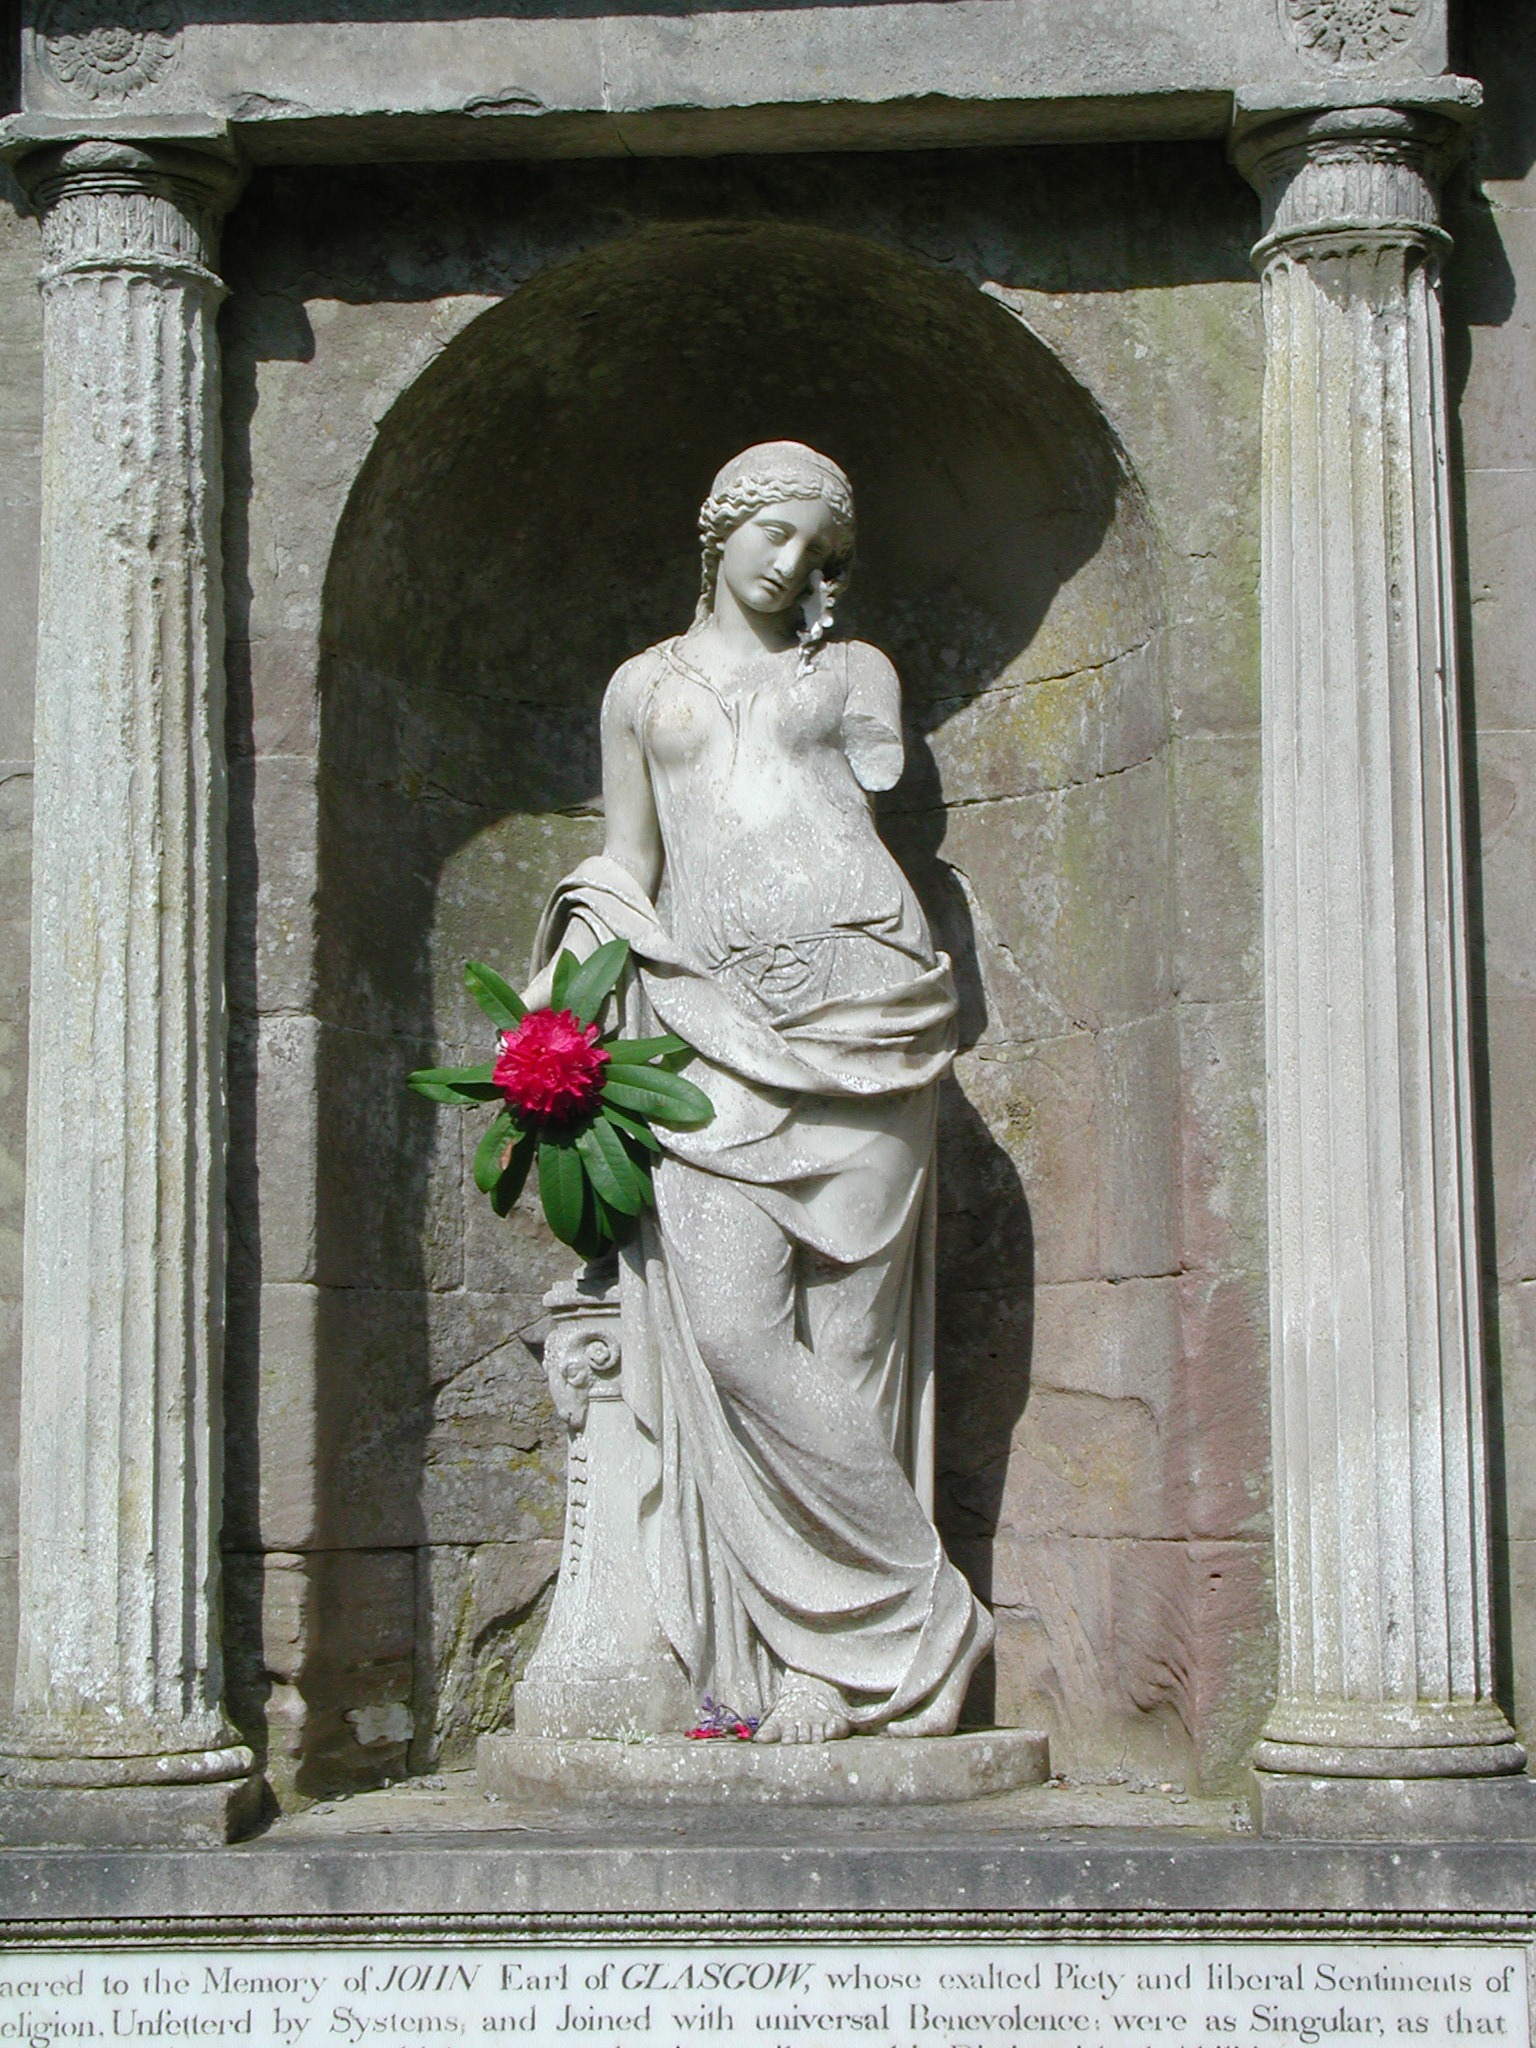
creative, structure, woman, flower, stone, monument, female, statue, artistic, religion, ancient, artwork, sculpture, art, creativity, design, temple, photograph, history, historical, stonework, ancient history, kelburn